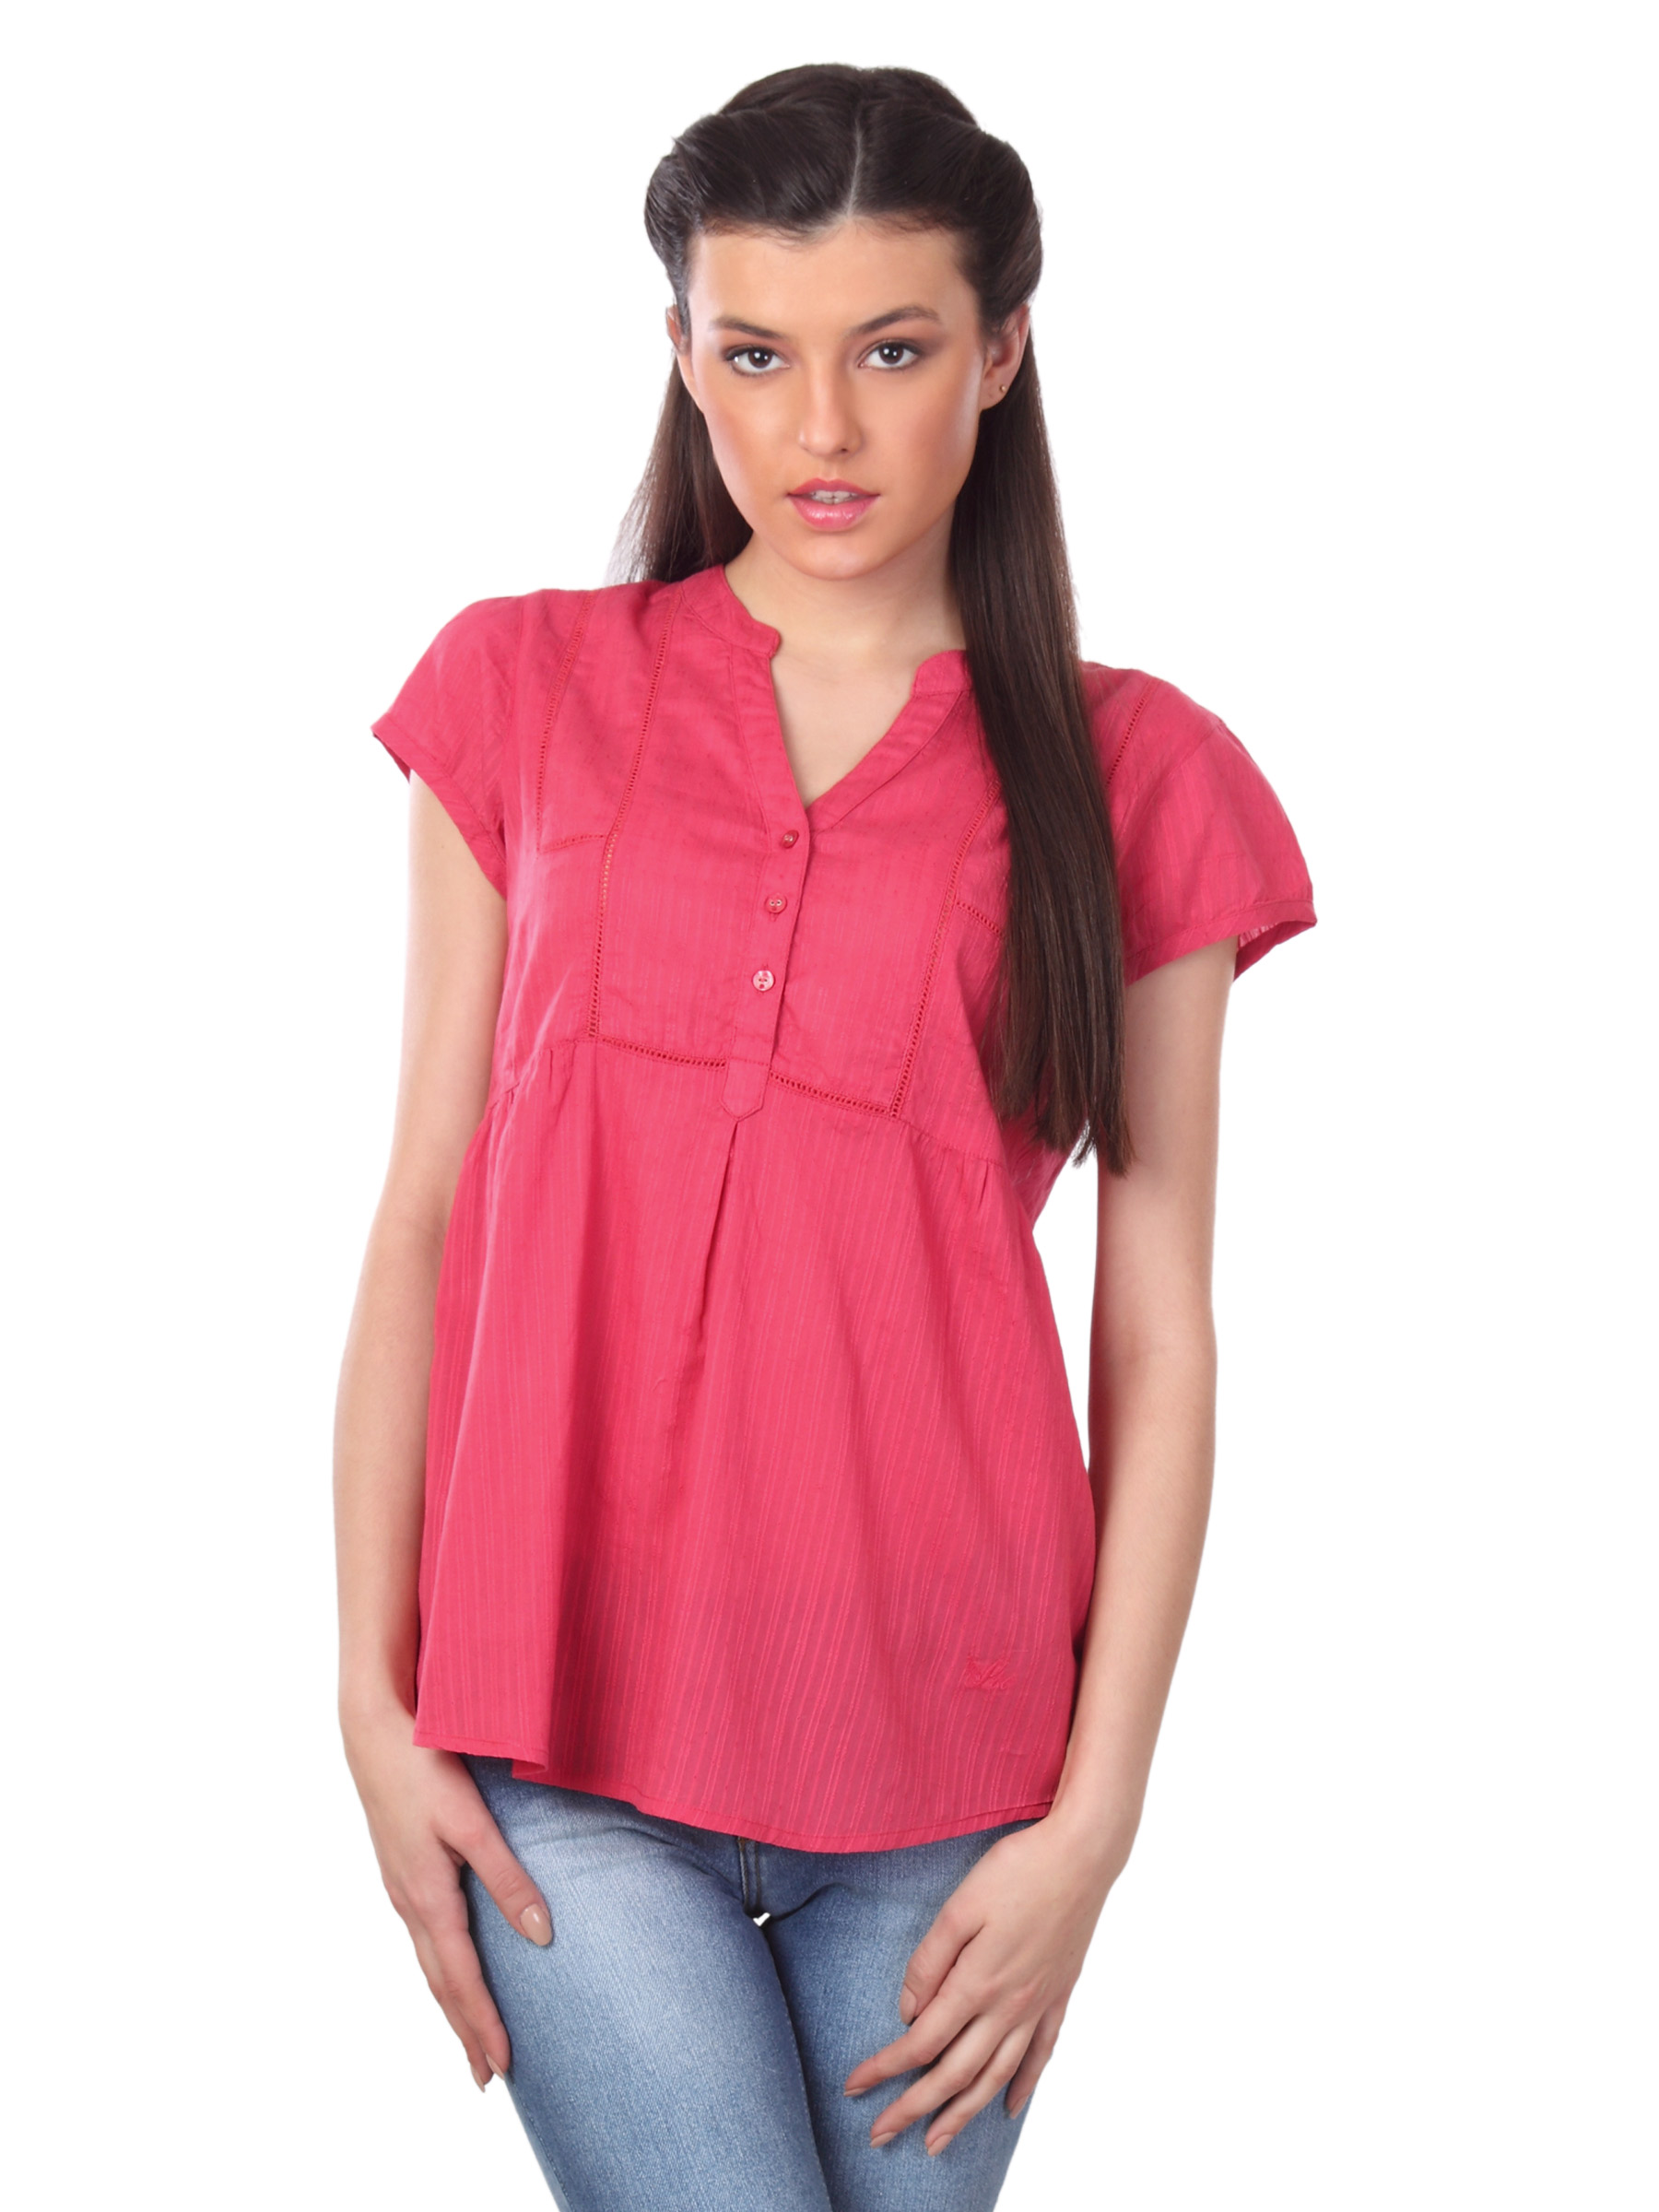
Lee Women Red Top
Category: Apparel / Topwear / Tops
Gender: Women
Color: Red
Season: Summer 2012
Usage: Casual